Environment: real
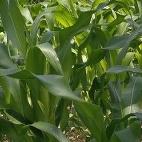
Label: healthy